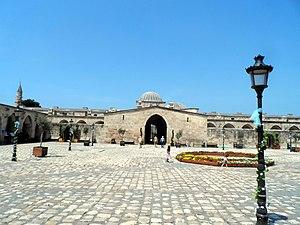
Payas est une ville située dans la province de Hatay en Turquie.